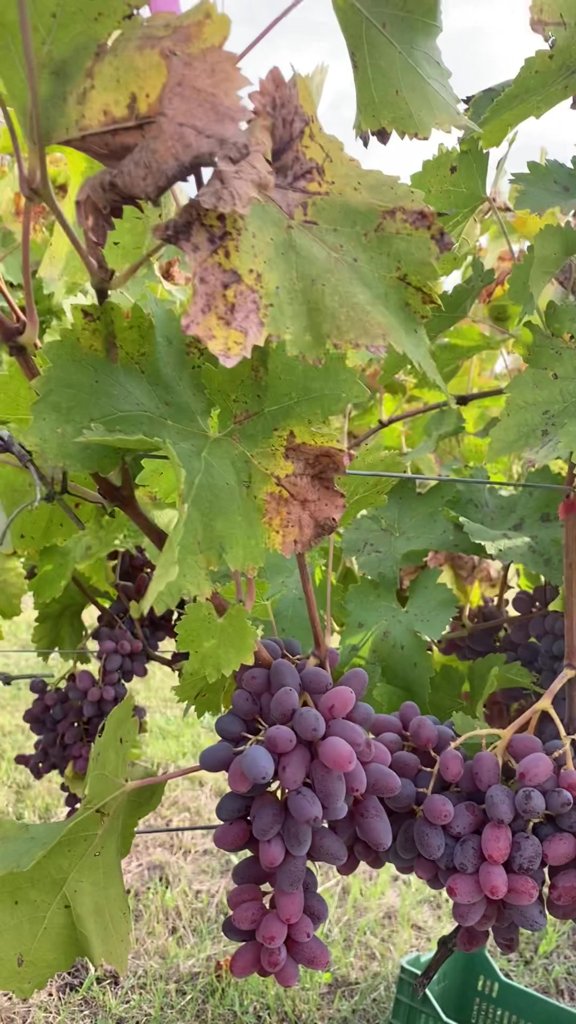
Berries visible: 211
Grape clusters: 5